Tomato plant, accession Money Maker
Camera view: bottom (45 deg); turntable rotation: 330 degrees
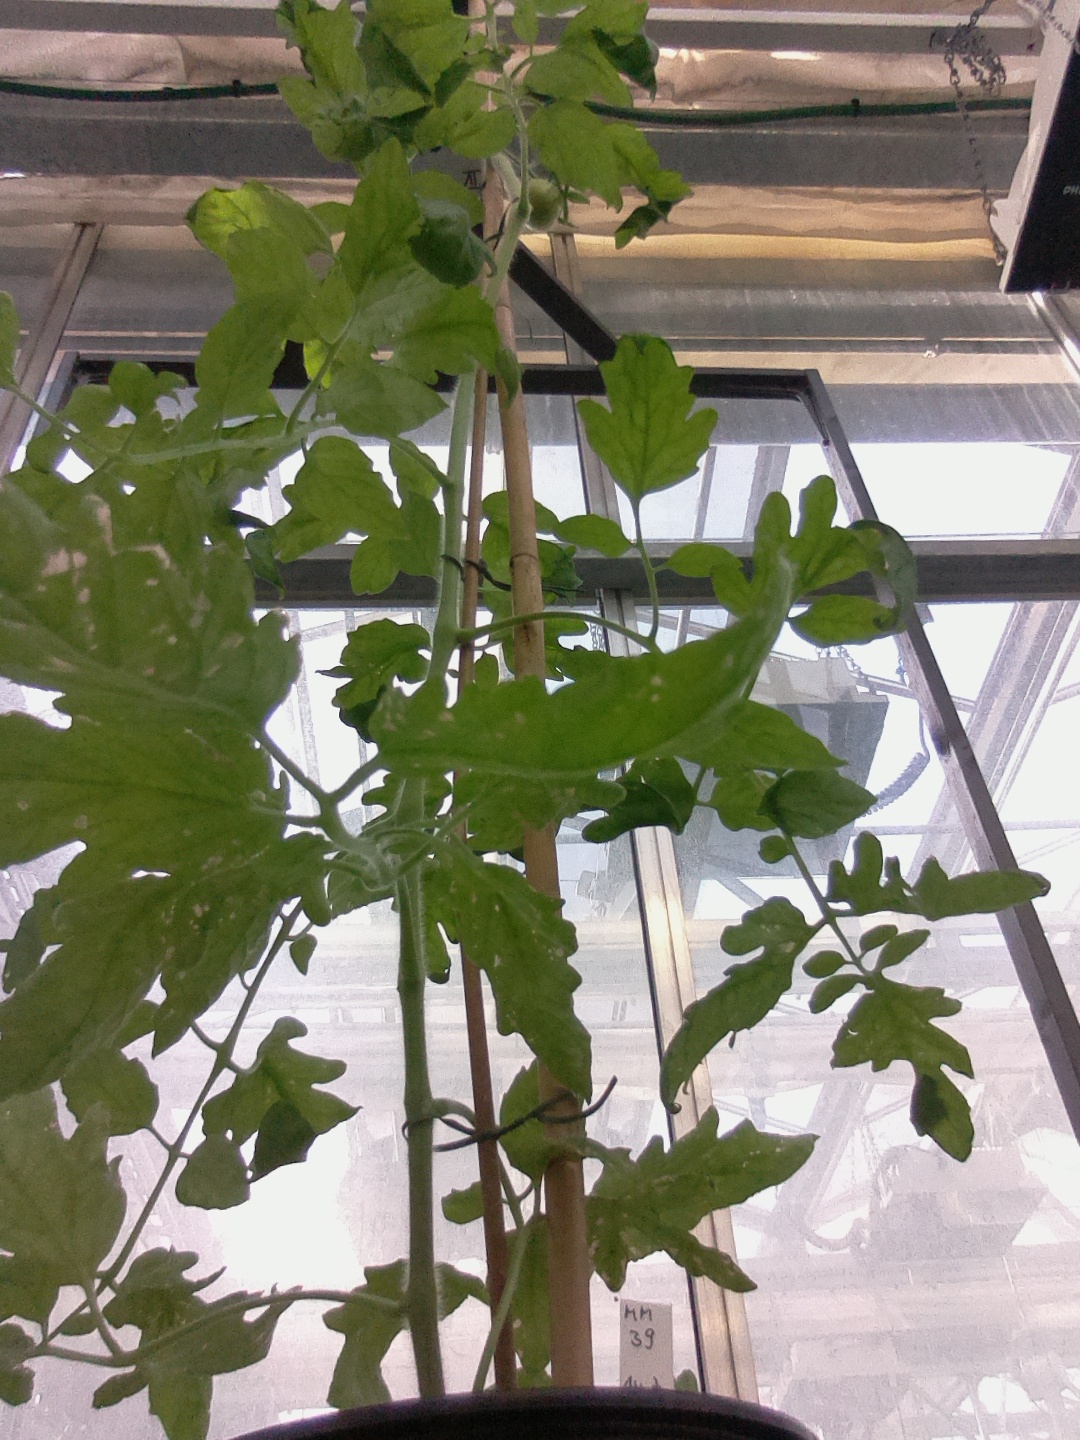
BBCH growth stage 73: 30%-40% of final fruit size